Australia women's national softball team

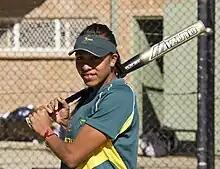
Vanessa Stokes – Women's softball team

Australian women competed in their first international competition in 1949 when they played a series against New Zealand in St Kilda at the St Kilda Cricket Ground. 10,000 people watched the game live. The first international for Australian women took place in 1951 when the Australians toured New Zealand. Australia won both games against the New Zealanders. In 1960, Australia hosted its first international tournament with national teams from Australia, New Zealand and South Africa competing. At the tournament, Australia beat South Africa by a score of 2–1. Australia hosted the event again in 1962, where they beat the New Zealanders in the final 2–1. At the ISF Women's World Championship, Australia finished first in 1965 and second in 1998. The 1965 victory was considered very impressive as they beat the Americans, who invented the game in 1887, to win the championship. Between 1949 and 1967, Australia's senior women's side was undefeated in international play.